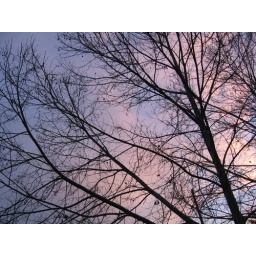
The tree in front of our house in late Autumn at sunset.